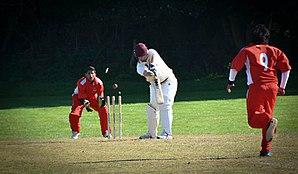
Finale du Liettres Challenge en 2015
Le Liettres Challenge 1478 est une compétition internationale de cricket se déroulant tous les ans, fin septembre, sur la commune de Liettres et célébrant le plus ancien témoignage mondial du cricket authentifié dans une lettre de doléance adressée au Roi Louis XI qui mentionne un décès lors d’un match le 25 octobre 1478 dans le Parc du Château de Liettres.